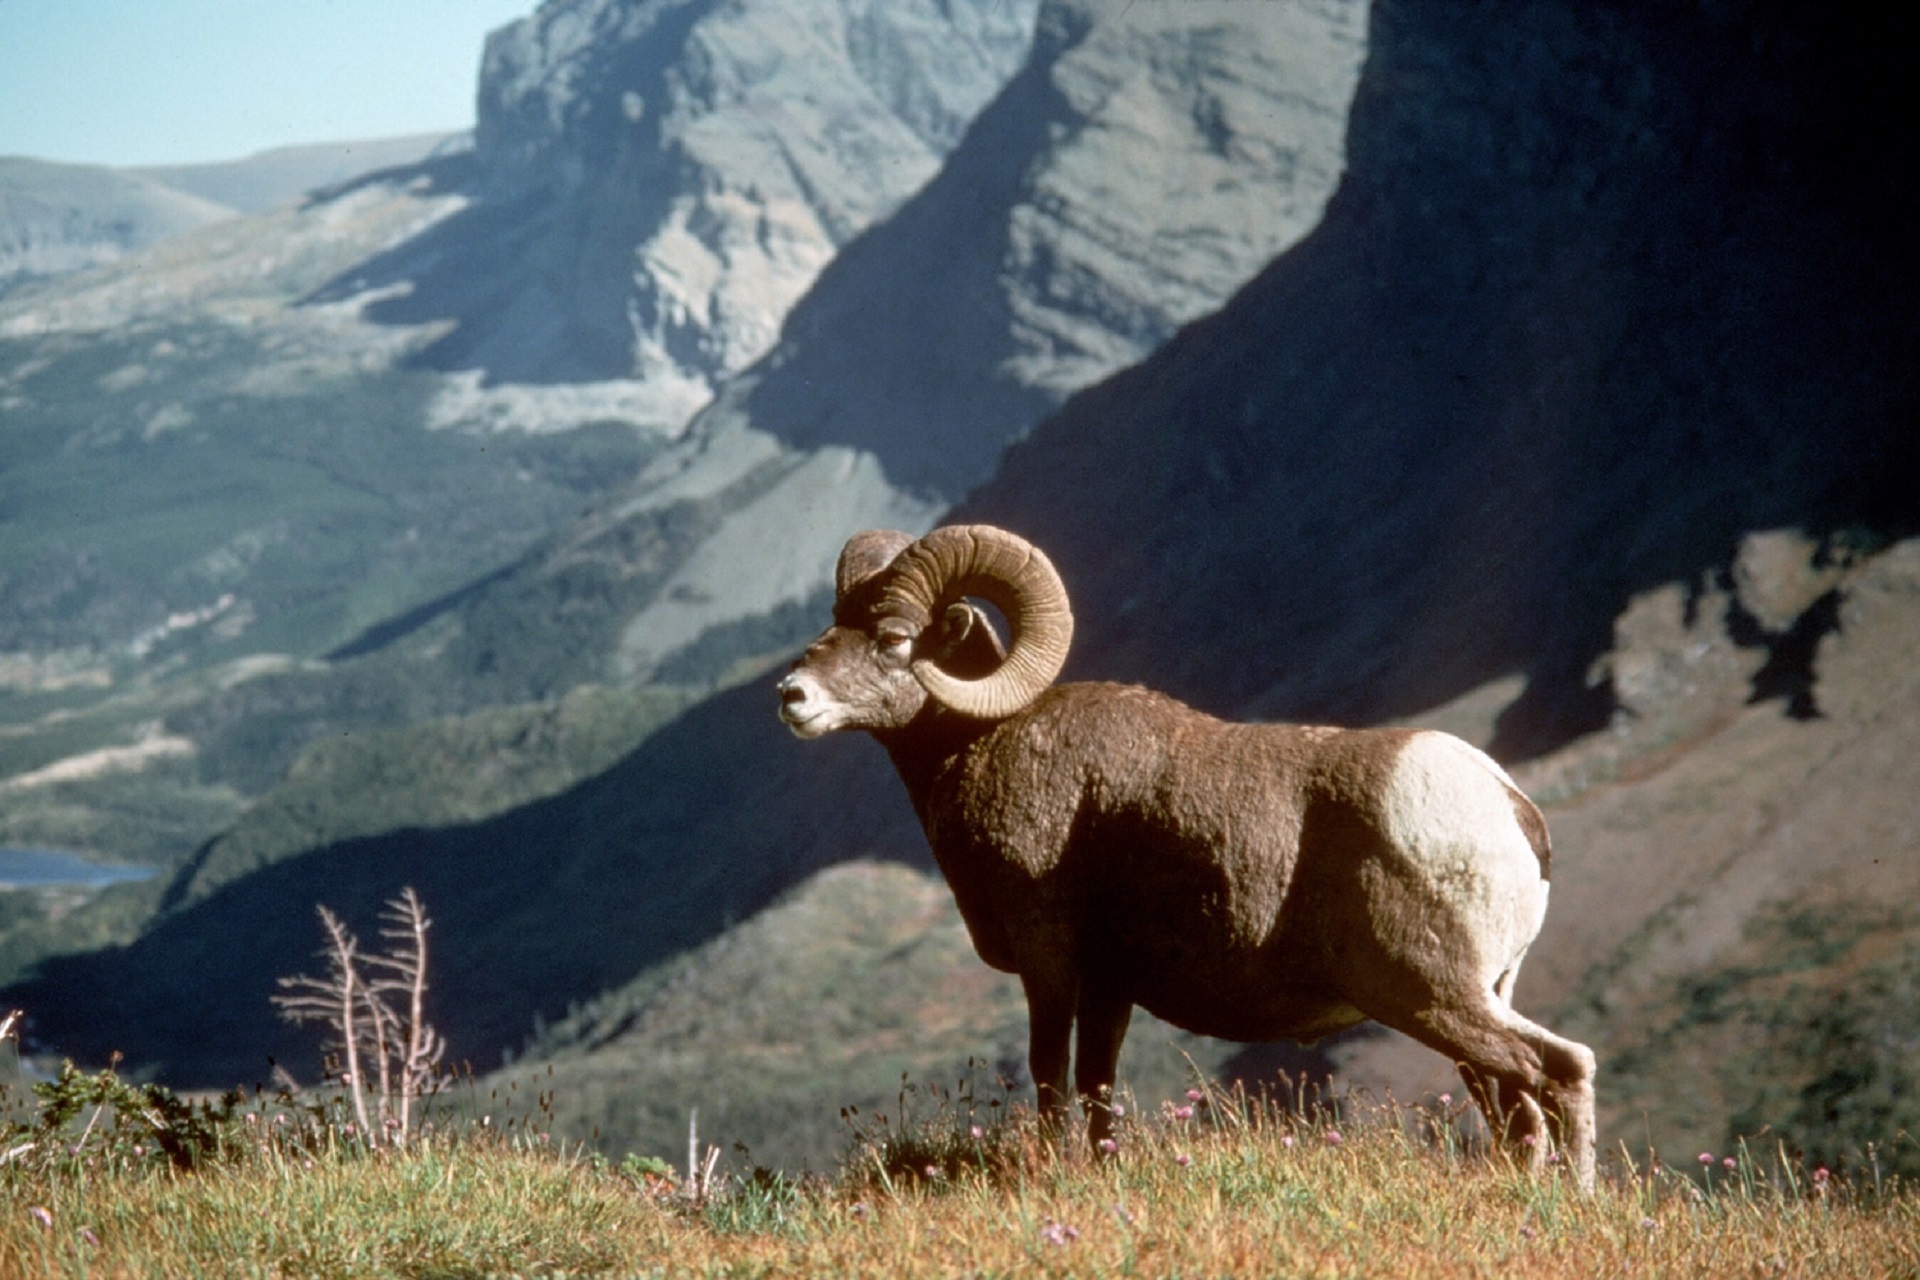
nature, animal, male, wildlife, horn, herd, scenic, pasture, grazing, sheep, park, mammal, fauna, goats, mountains, vertebrate, sheeps, ram, bighorn, cattle like mammal, cow goat family, argali, big horn